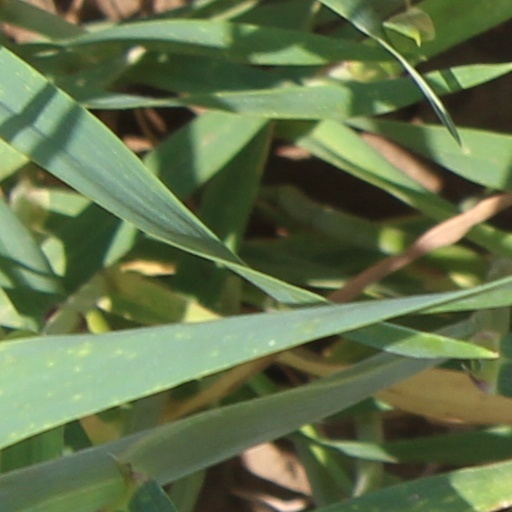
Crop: wheat